Aeneas Munson

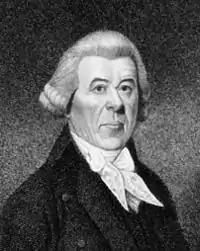
Æneas Munson

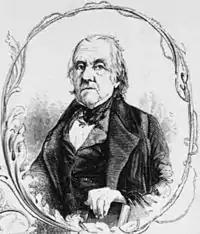
Æneas Munson

Æneas Munson (born in New Haven, Connecticut Colony, June 24, 1734; died there, June 16, 1826) was a United States physician.